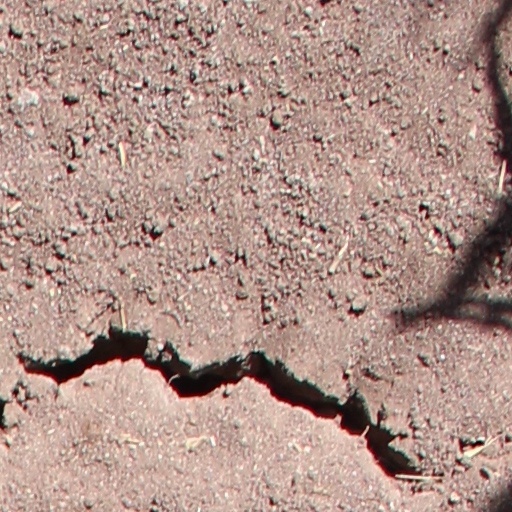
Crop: wheat